FreeCAD

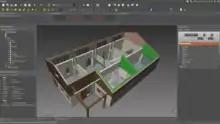
Interior of 3D house

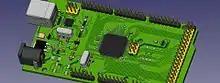
Arduino board imported from Eagle PCB software

FreeCAD is a general-purpose parametric 3D computer-aided design (CAD) modeler and a building information modeling (BIM) software application with finite element method (FEM) support. It is intended for mechanical engineering product design but also expands to a wider range of uses around engineering, such as architecture or electrical engineering. FreeCAD is free and open-source, under the LGPL-2.0-or-later license, and available for Linux, macOS, and Windows operating systems. Users can extend the functionality of the software using the Python programming language.